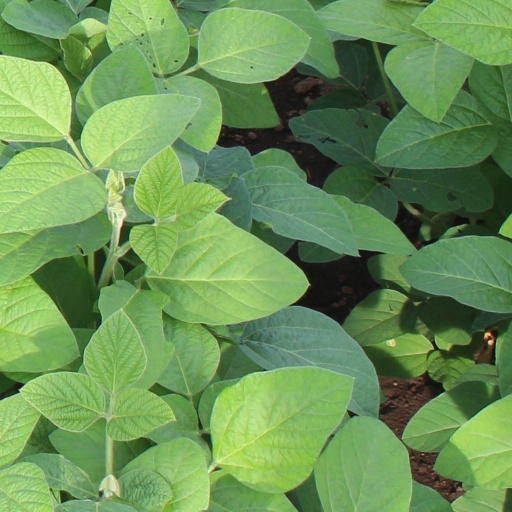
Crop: soybean